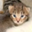
Label: cat